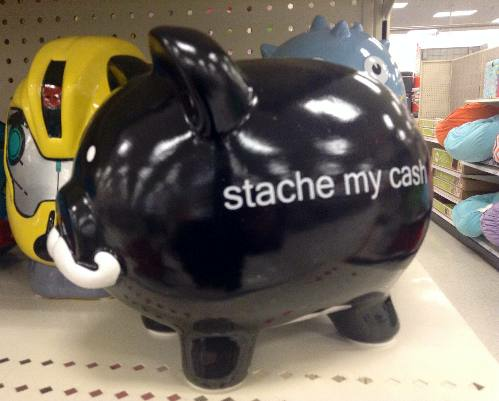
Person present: No